Spanish Navy

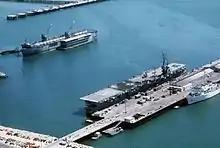
Spanish aircraft carrier (ex ), flagship between 1975 and 1989, tied up at a pier at Naval Station Rota in 1976

In 1931, following the proclamation of the Second Spanish Republic, the Navy of the Spanish Kingdom became the Spanish Republican Navy. Admiral Aznar's casual comment: ""Do you think it was a little thing what happened yesterday, that Spain went to bed as a monarchy and rose as a republic"" became instantly famous, going quickly around Madrid and around Spain, making people accept the fact and setting a more relaxed mood. The Spanish Republican Navy introduced a few changes in the flags and ensigns, as well as in the navy officer rank insignia. The executive curl "(La coca)" was replaced by a golden five-pointed star and the royal crown of the brass buttons and of the officers' breastplates "(La gola)" became a mural crown.